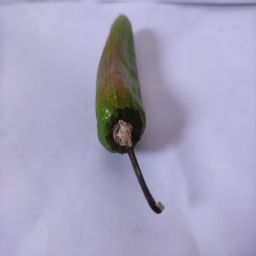
Crop: New Mexico Green Chile
Quality: Ripe